Question: Please indicate a possible affordance area of bicycle that can be used for sitting
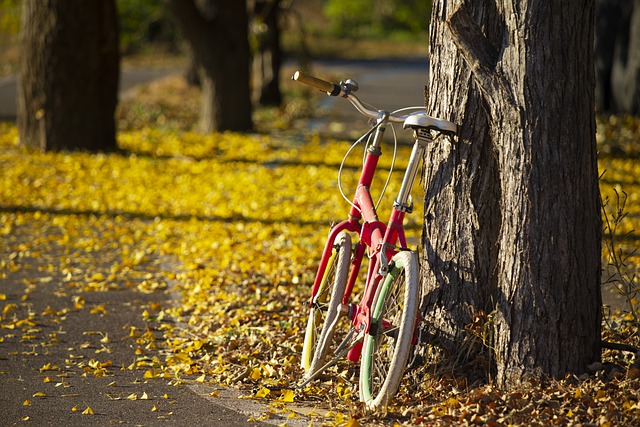
Answer: [401, 116.5, 457, 144.5]